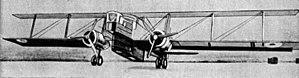
Le Lioré et Olivier LeO.20 est un avion militaire de l'entre-deux-guerres.